Men's chorus

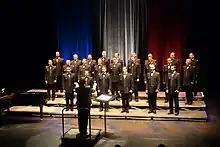
The Choir of the French Army at the Lons-le-Saunier Theater.

A men's chorus or male voice choir (MVC) (German: "Männerchor"), is a choir consisting of men who sing with either a tenor or bass voice, and whose music is typically arranged into high and low tenors (1st and 2nd tenor), and high and low basses (1st and 2nd bass; or baritone and bass)—and shortened to the letters "TTBB". The term can also refer to a piece of music which is performed by such a choir.